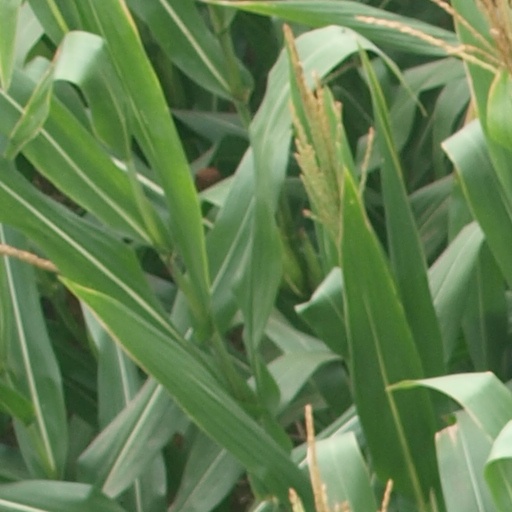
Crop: maize; corn